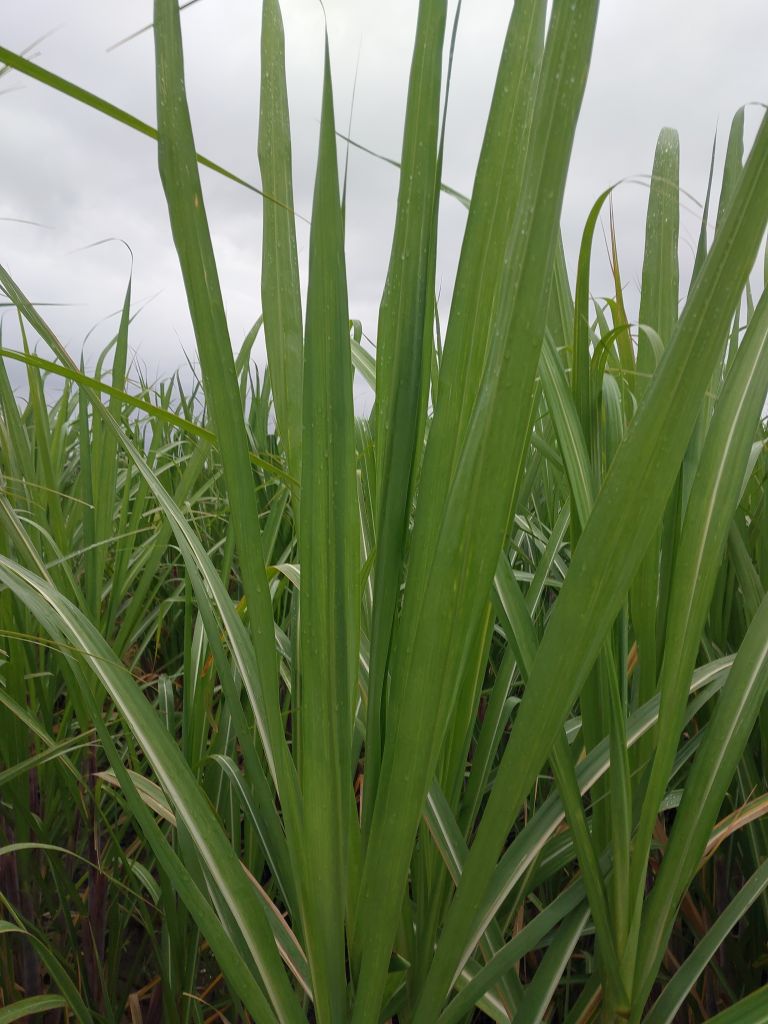
Label: Healthy